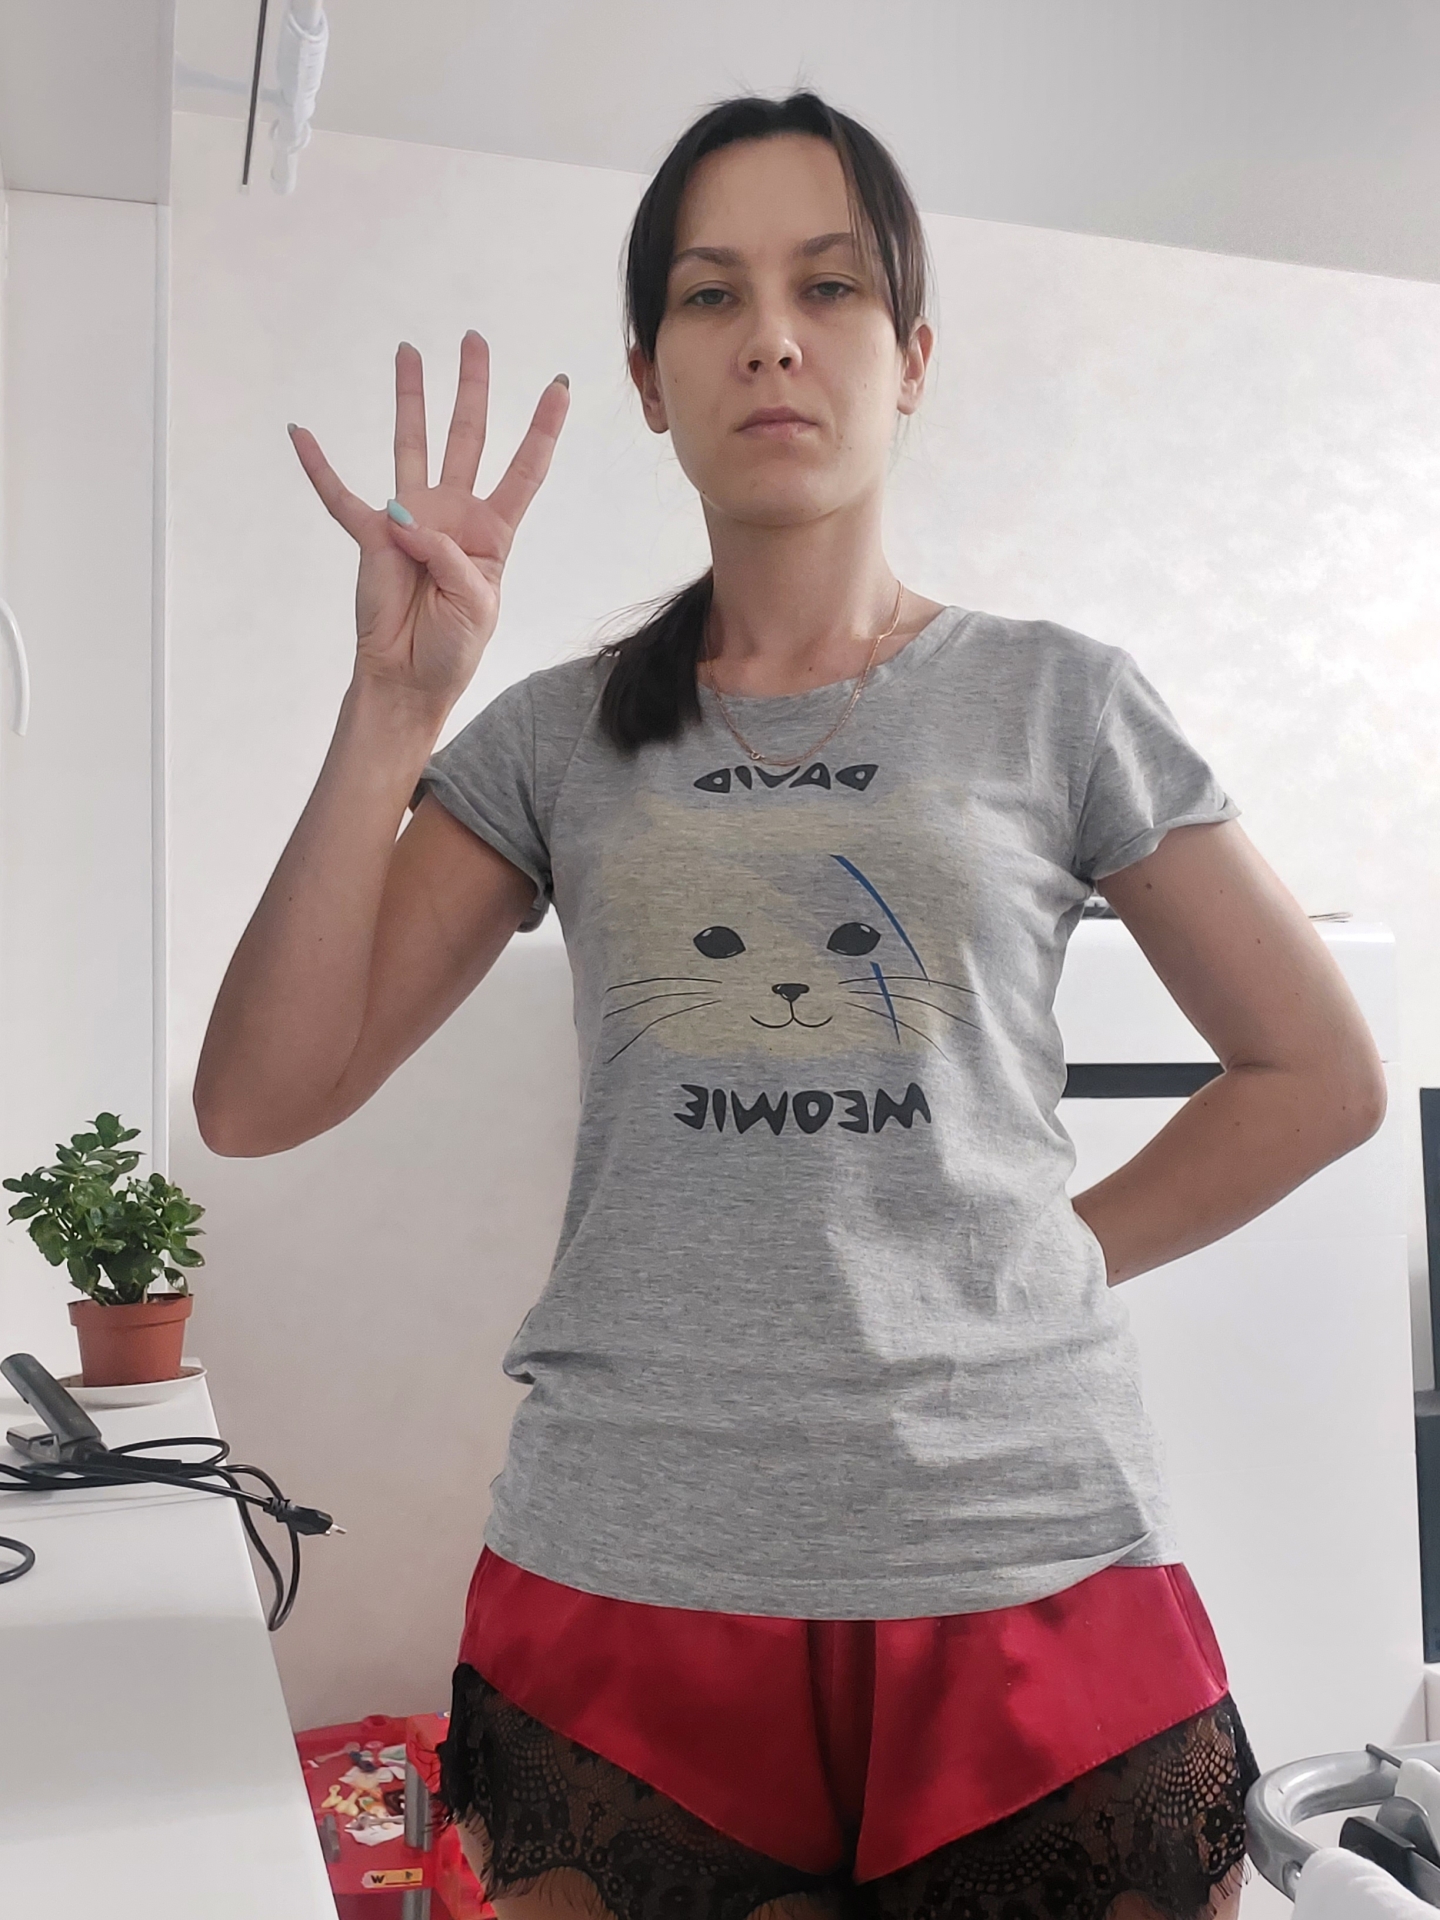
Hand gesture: four